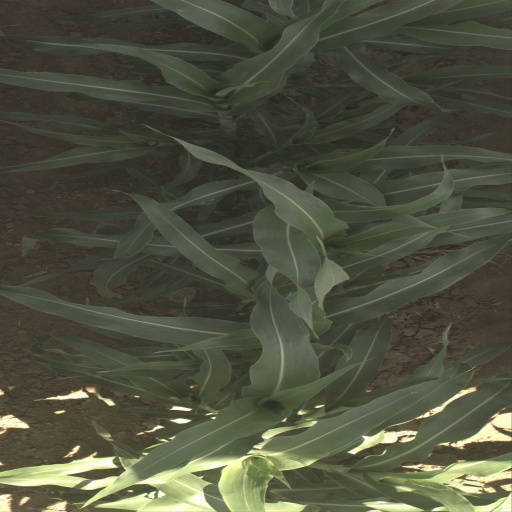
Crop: sorghum